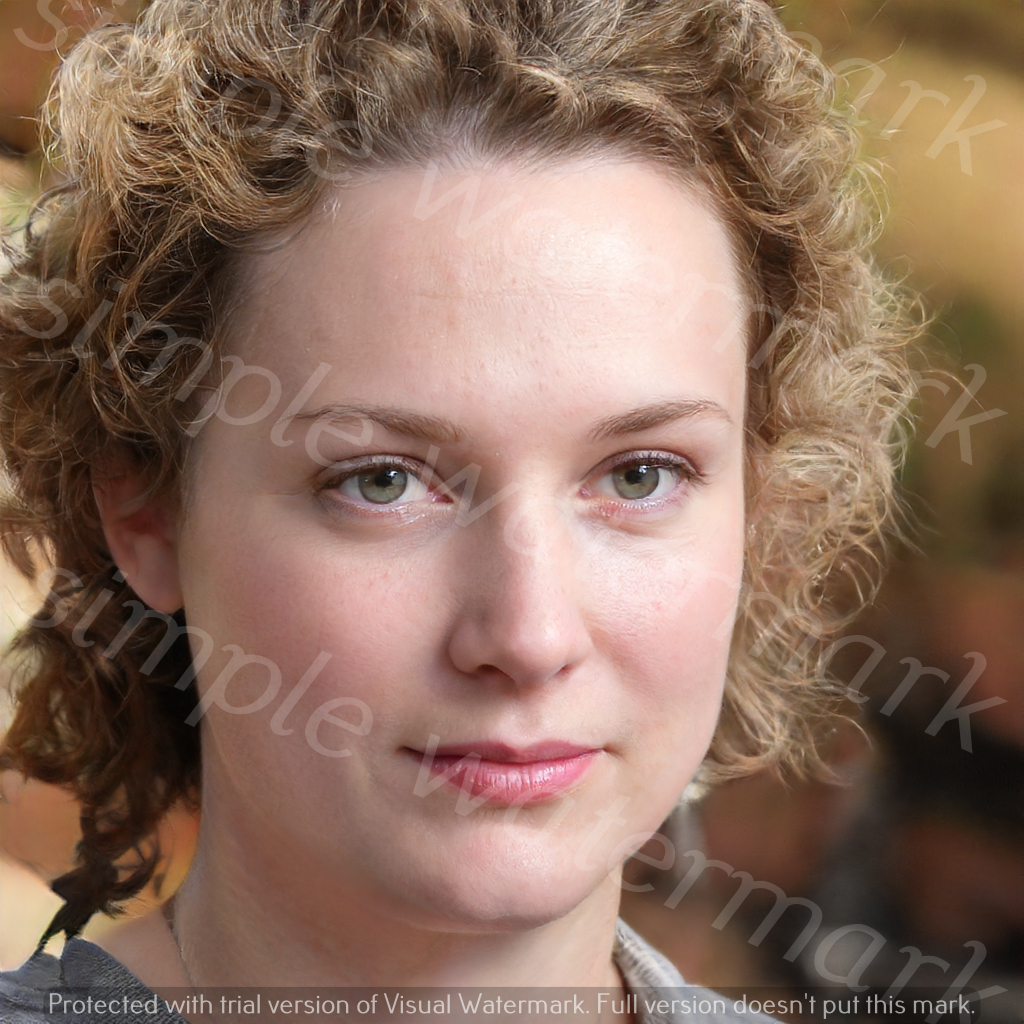
Label: Watermark